Natchaug Trail

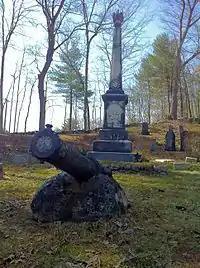
General Nathaniel Lyon gravesite with monument and cannon in Eastford, CT.

The Natchaug state forest occupies a portion of the former hunting grounds of the Wabbaquasset Indians between the Bigelow and Still Rivers.